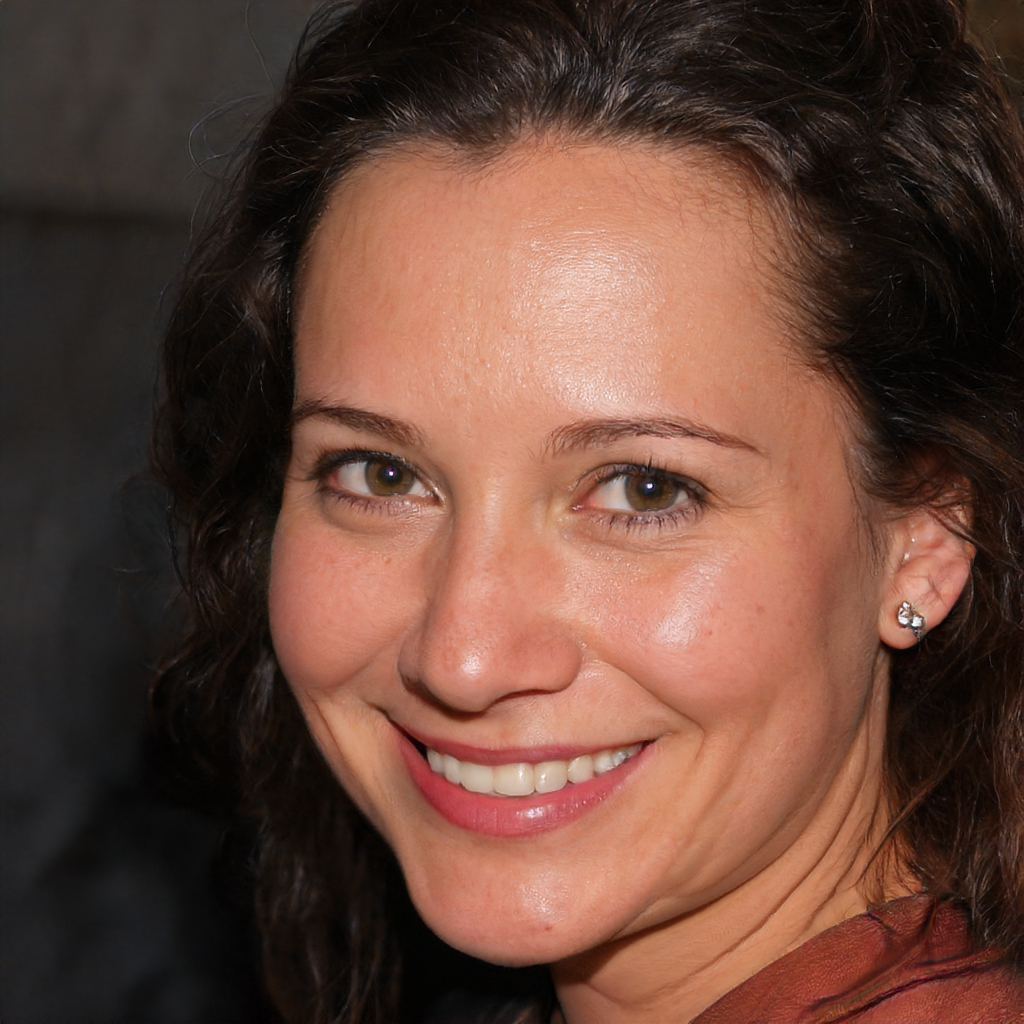
Gender: Female